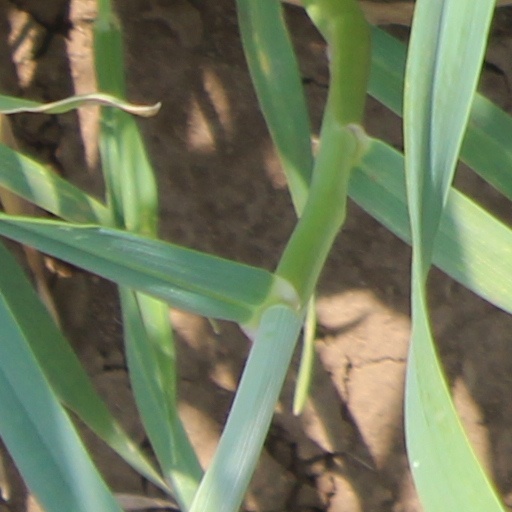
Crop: wheat